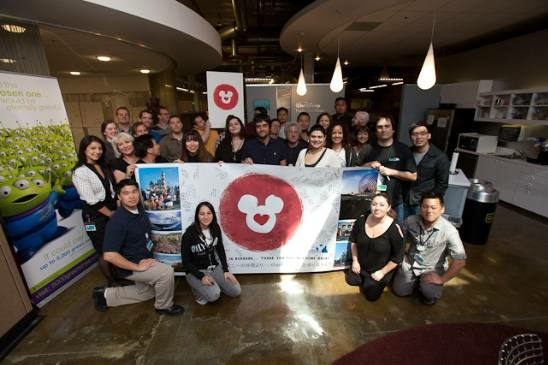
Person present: Yes